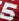
Number: 5